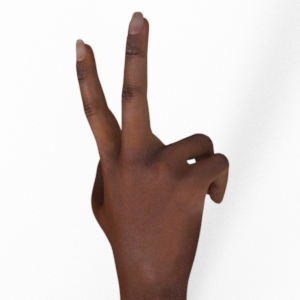
Label: scissors